Francis Norris, 1st Earl of Berkshire

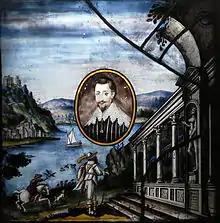
Stained glass portrait said to be of Francis Norris

On 28 January 1621, Norris was created Earl of Berkshire and Viscount Thame in the Peerage of England by the king, likely on the suggestion of the Duke of Buckingham. Shortly afterwards, on 16 February Norris attacked Lord Scrope in front of fellow members of the House of Lords. He was sent to Fleet Prison. After being released and returning to Oxfordshire, Norris was reputedly unable to recover from the humiliation and shot himself with a crossbow on 29 January 1622, dying two days later. He was buried at Dorchester Abbey.